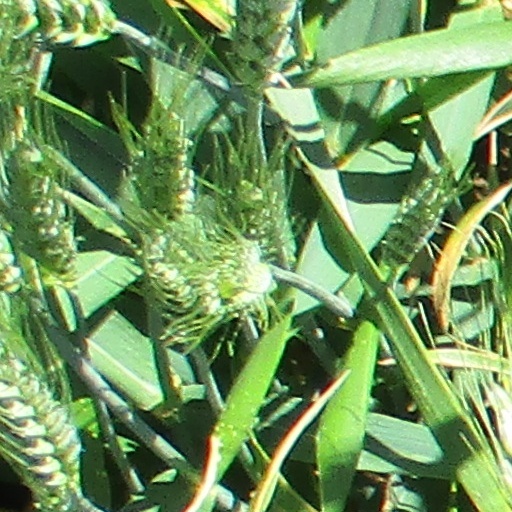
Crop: wheat